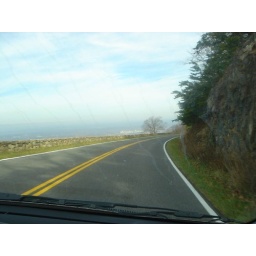
winding road in the mountains